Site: brandenburg
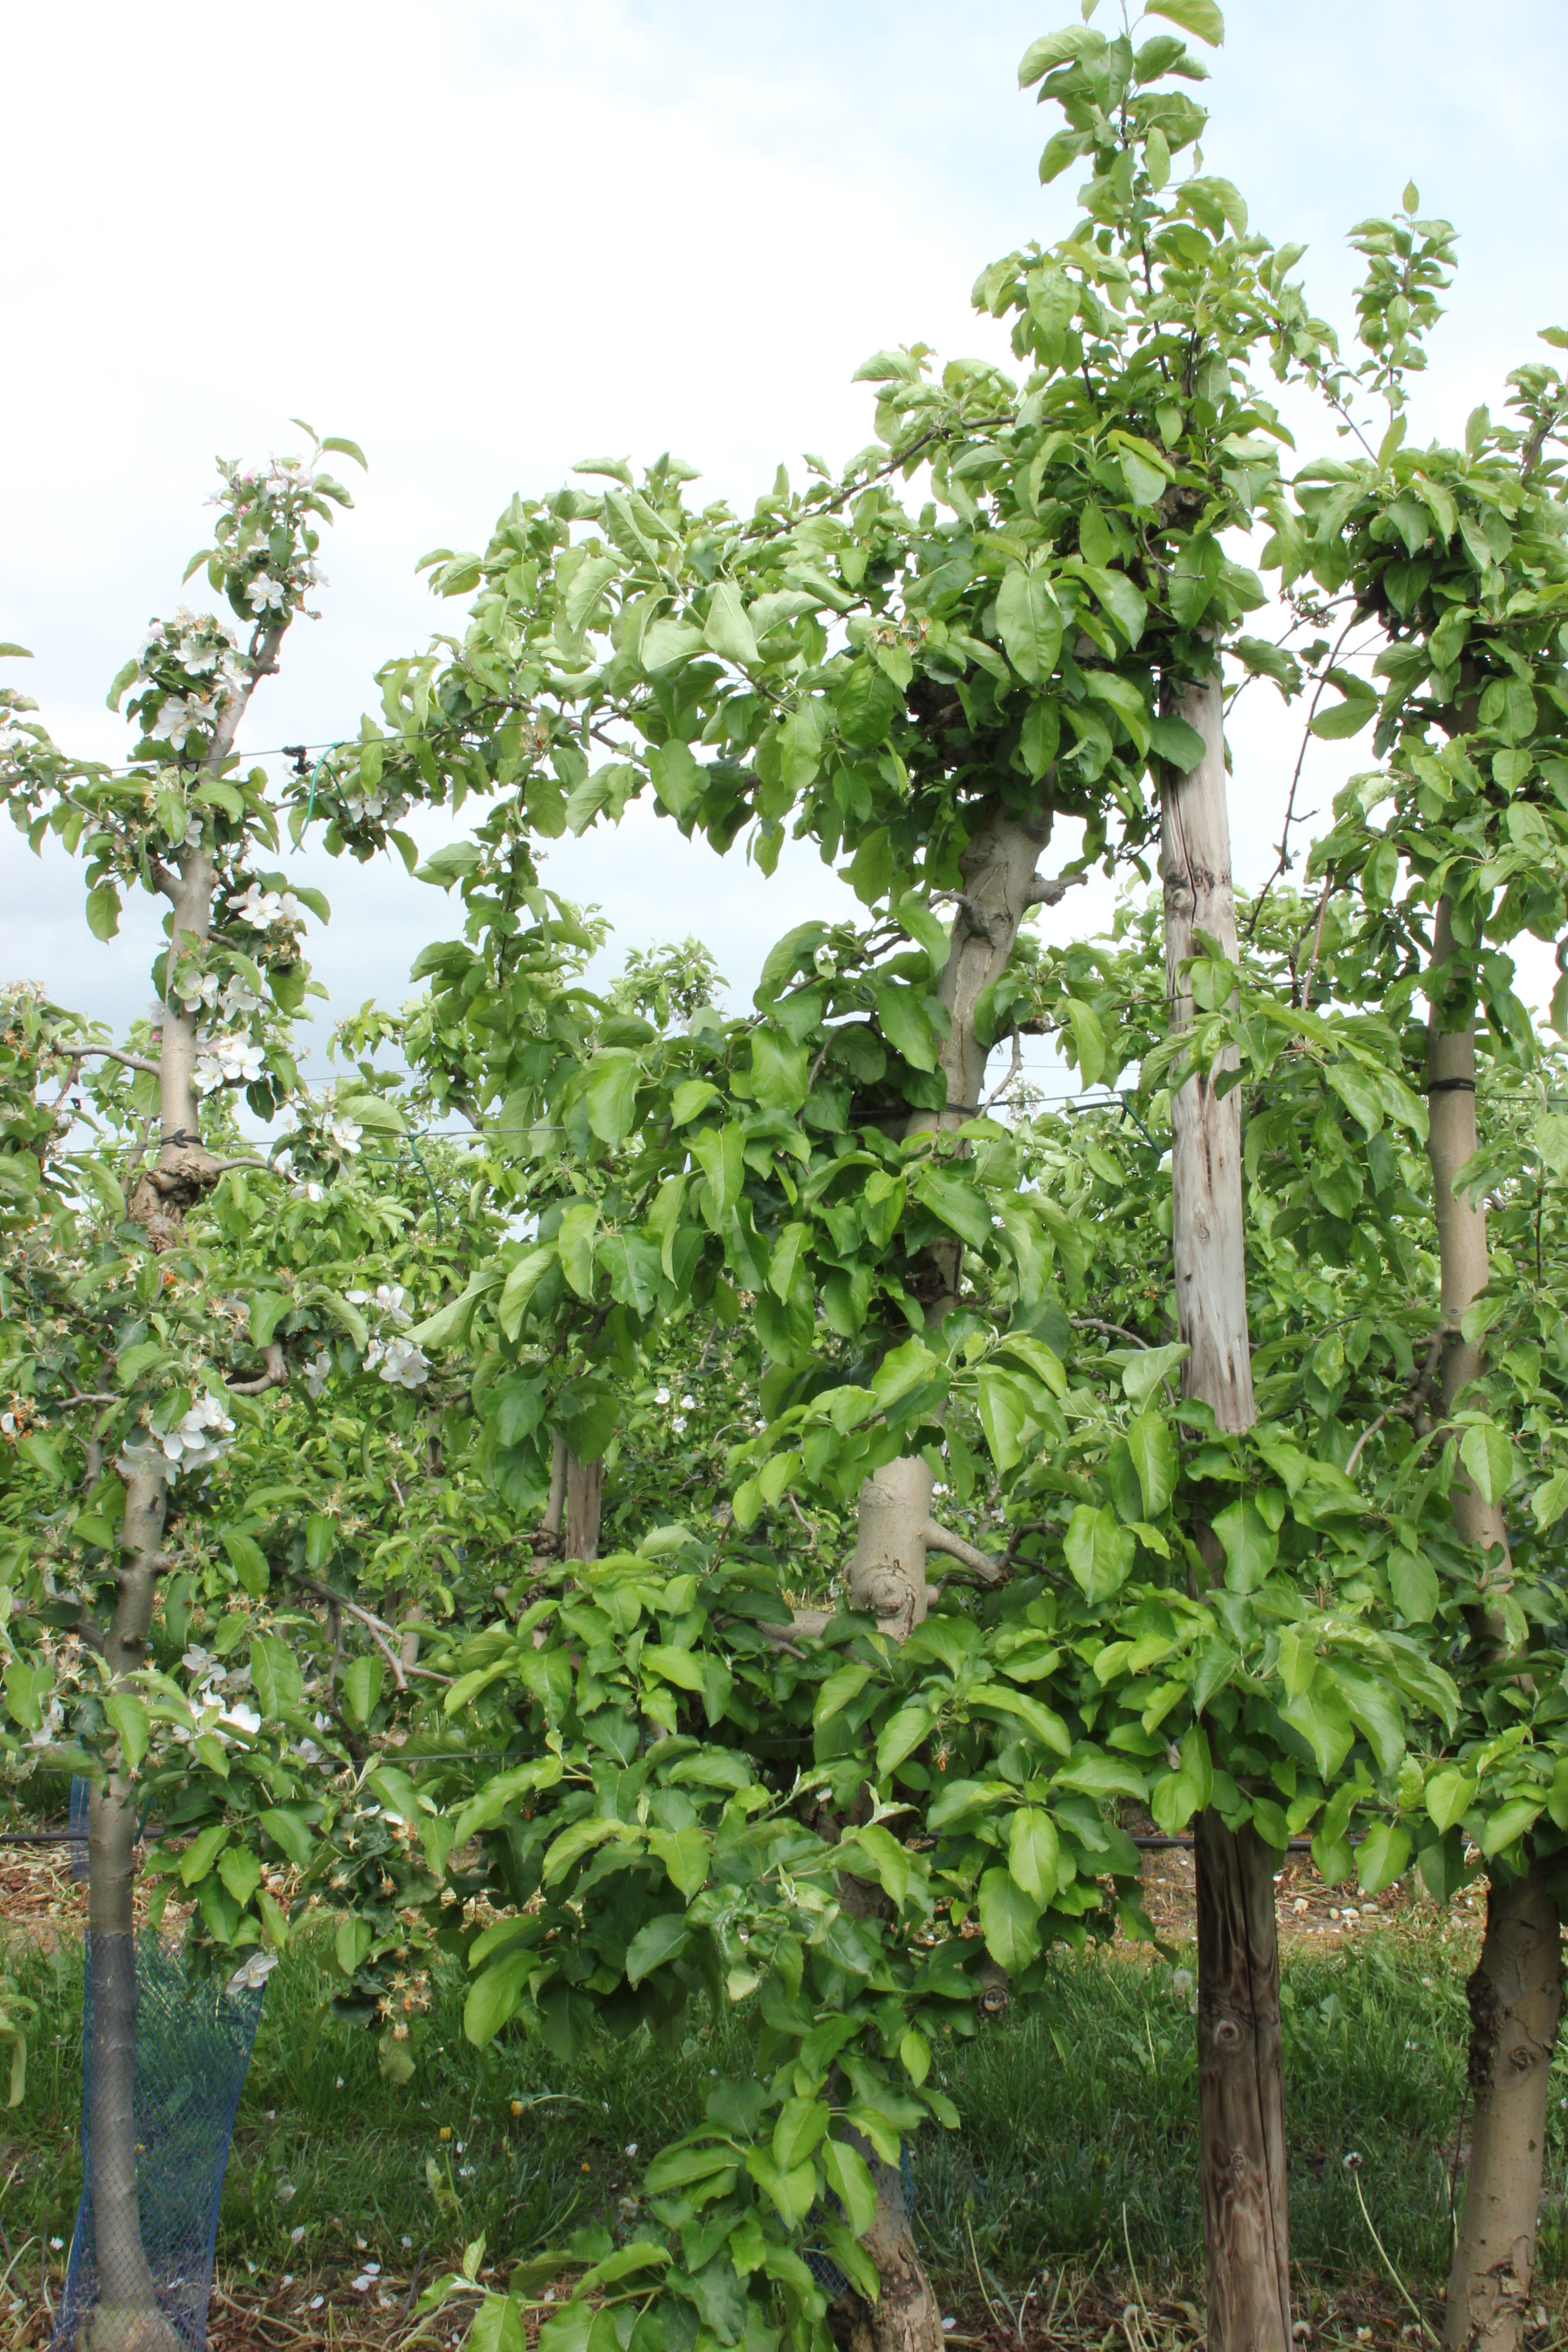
Growth stage (BBCH 67): Flowering